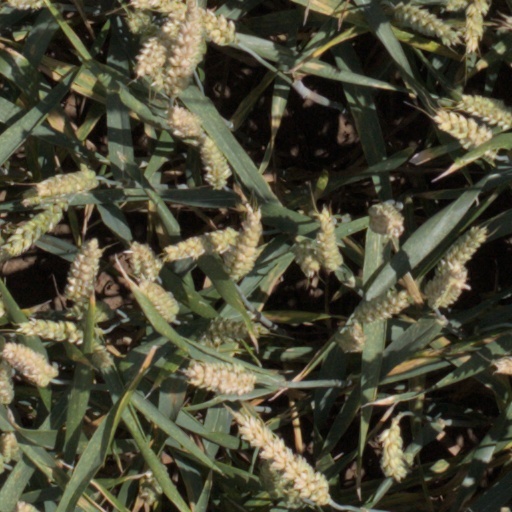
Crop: wheat